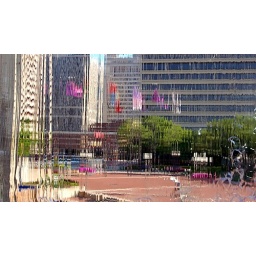
Taken through a curtain of water at a fountain in Baltimore's Inner Harbor